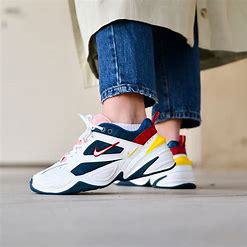
Brand: Nike
Model: M2K Tekno